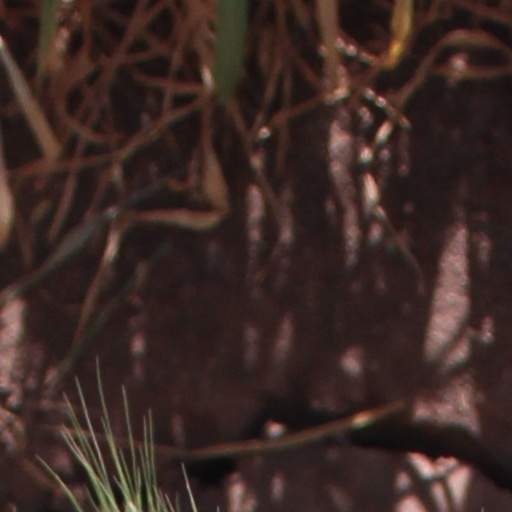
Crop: wheat